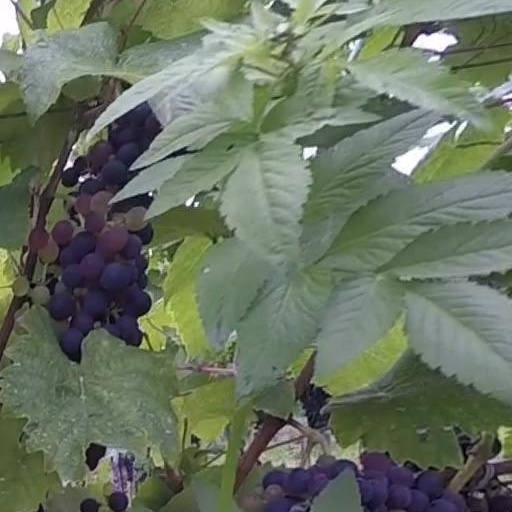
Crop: grape